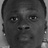
Emotion: neutral